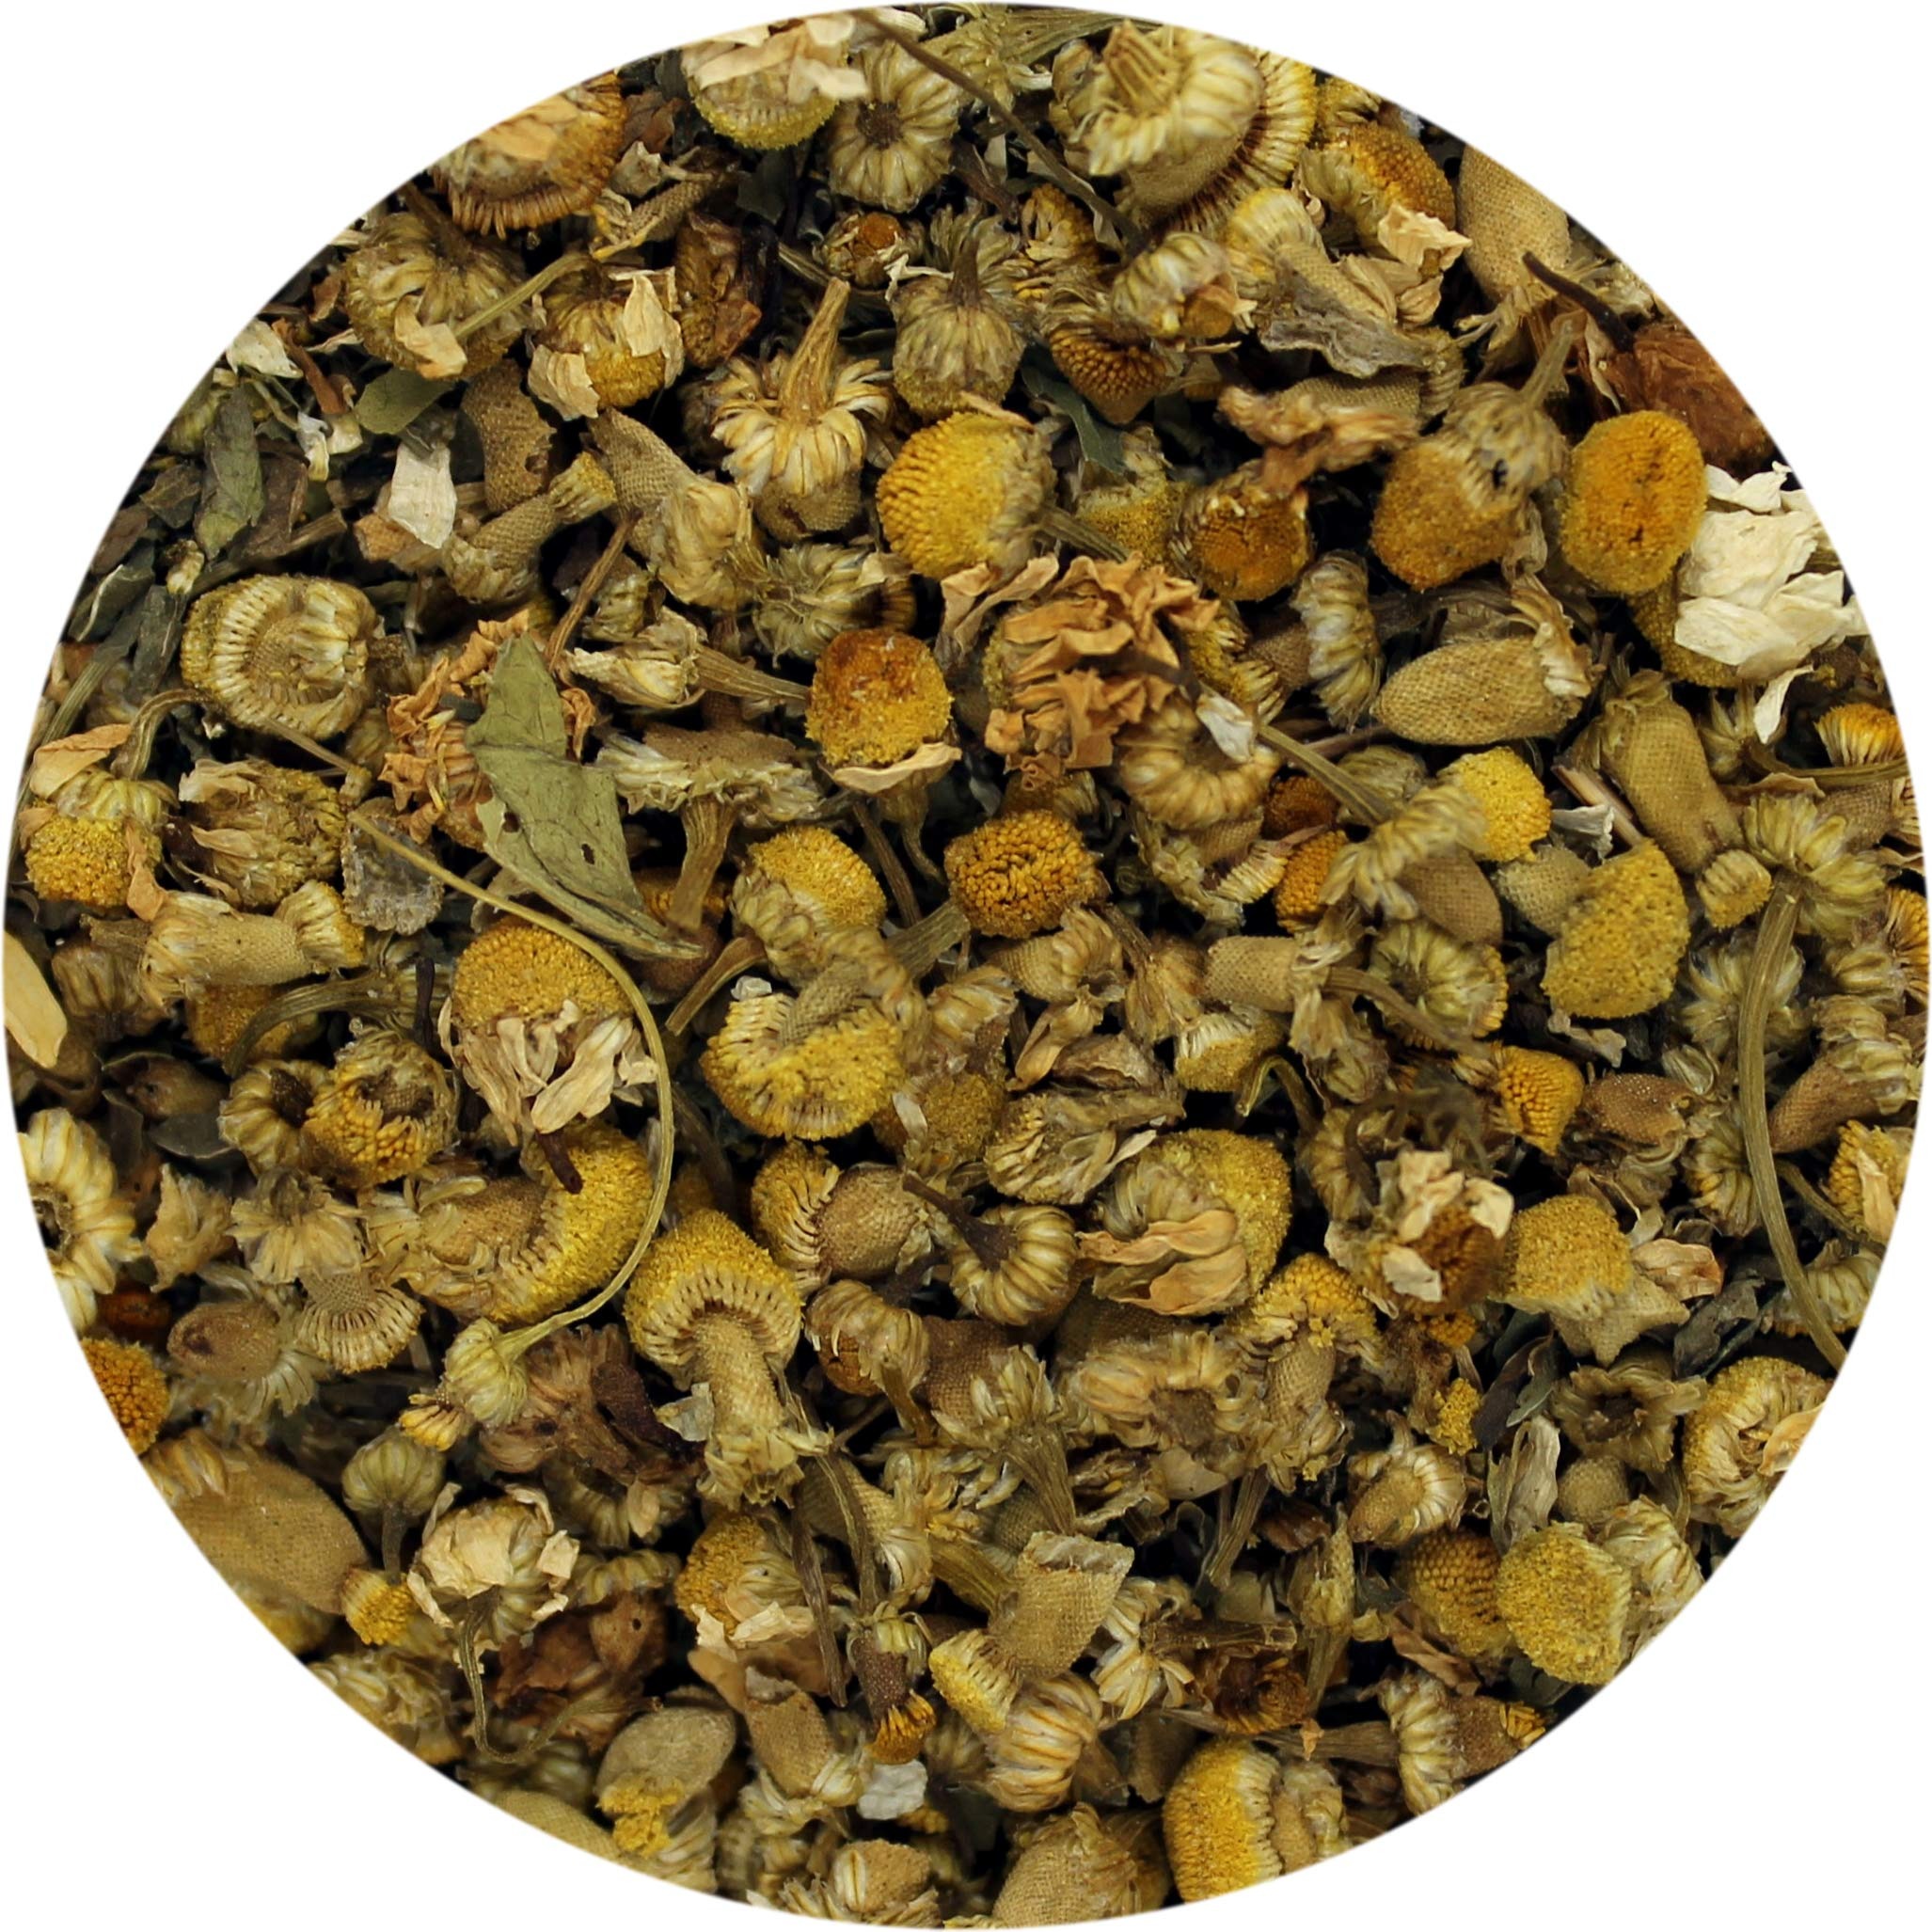
Item Name: Special Tea Loose Leaf Herbal Tea, Mint Chamomile, 1 Ounce
Bullet Point 1: Makes about 10 - 12 cups of tea.
Bullet Point 2: Premium gourmet loose leaf tea.
Bullet Point 3: Premium tea leaves have all their essential oils intact, so the flavor, quality and health benefits are maintained.
Bullet Point 4: Packed in a reseal able foil pouch to retain freshness.
Bullet Point 5: Individually hand packed in the USA.
Value: 1.0
Unit: ounce

Price: 8.71